Gatcombe, Somerset

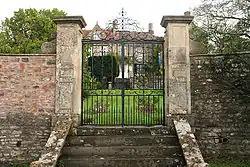

Gatcombe at Ashton Watering within the civil parish of Long Ashton, Somerset, England, is the location of a Grade II* listed building which was built on the site of a Roman settlement.